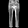
Label: Trouser